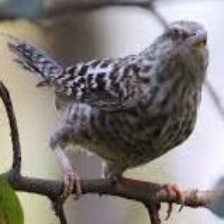
Species: FASCIATED WREN
Scientific name: CAMPYLORHYNCHUS FASCIATUS